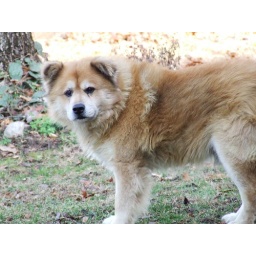
Memaw's dog teddy bear that dougie has gone crazy over